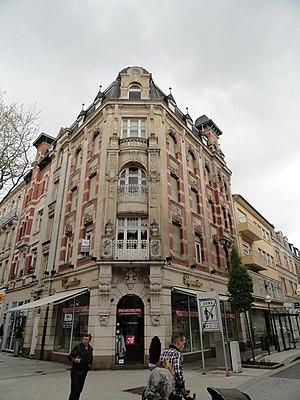
La rue de l'Alzette est une des principales rues d'Esch-sur-Alzette, seconde ville du grand duché de Luxembourg par le nombre de ses habitants.